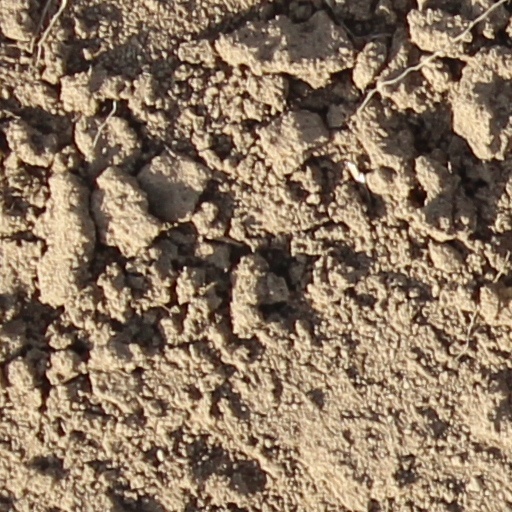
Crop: wheat